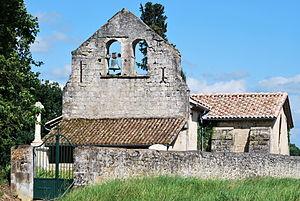
Église Saint-Laurent de Bossugan
Cet article recense les monuments historiques de l'arrondissement de Libourne, dans le département de la Gironde, en France.
Bossugan est une commune du Sud-Ouest de la France, située dans le département de la Gironde, en région Nouvelle-Aquitaine, dont elle est la commune la moins peuplée.